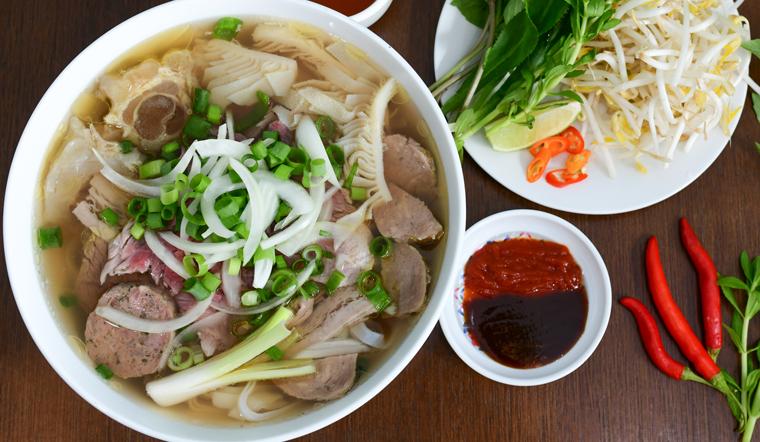
ở bên cạnh phát phở có một đĩa nước chấm và một đĩa rau